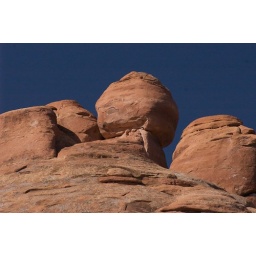
These boulders on e canyon rim, Colorado river, Utah, appear to be clay pots molded by giants!